Irritant diaper dermatitis

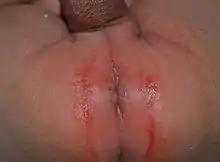
Benign diaper rash on male infant

Irritant diaper dermatitis (IDD, also called a diaper rash or nappy rash) is skin rash in the diaper (in British and Australian English "nappy") area, caused by various skin disorders and/or irritants.